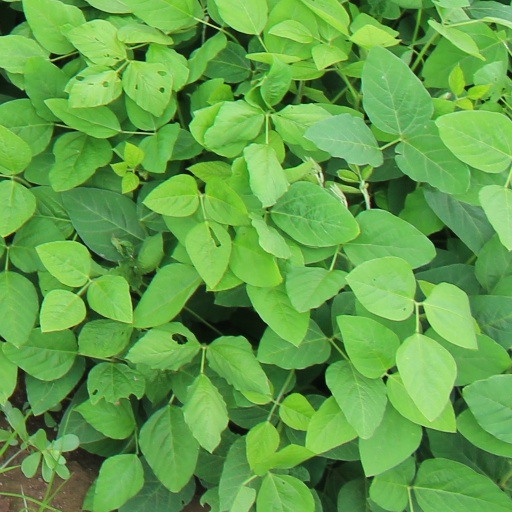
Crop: soybean